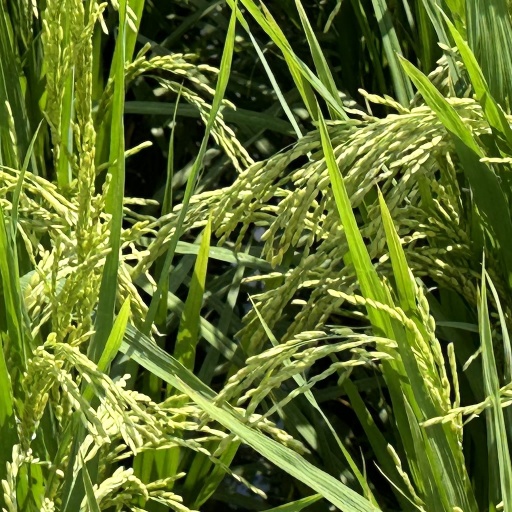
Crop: rice